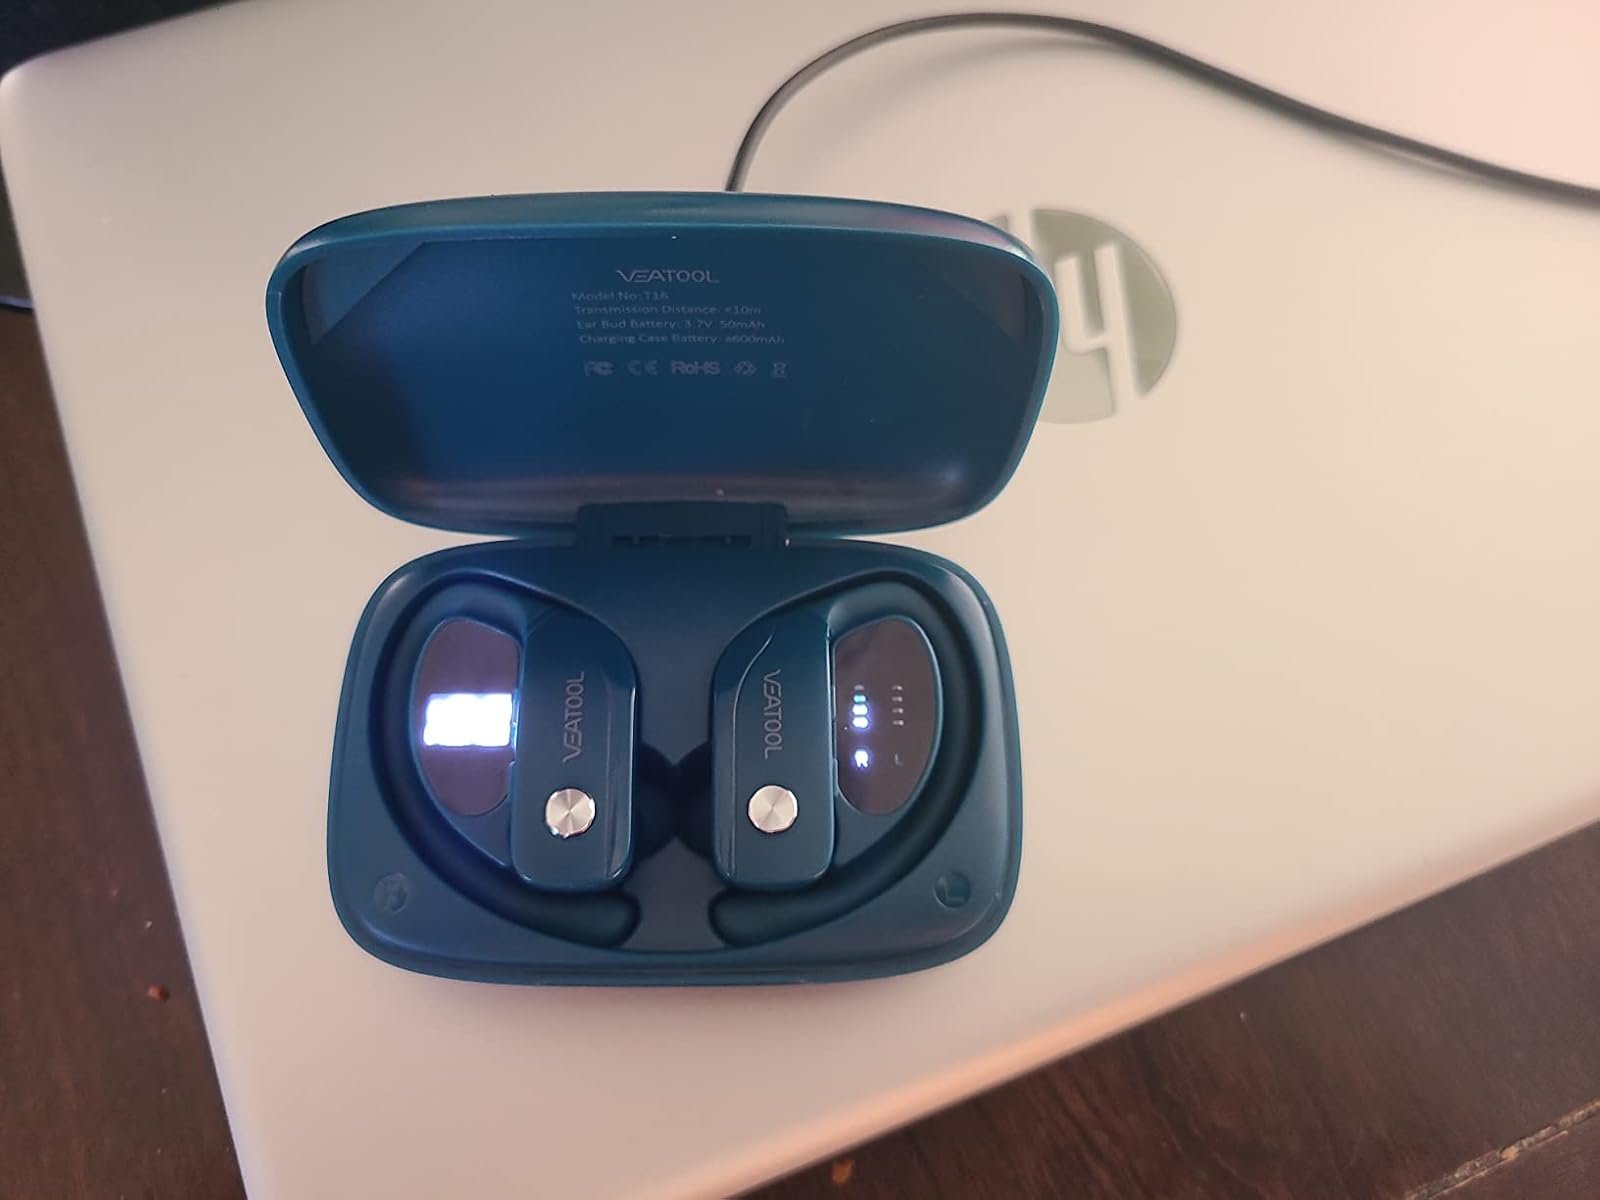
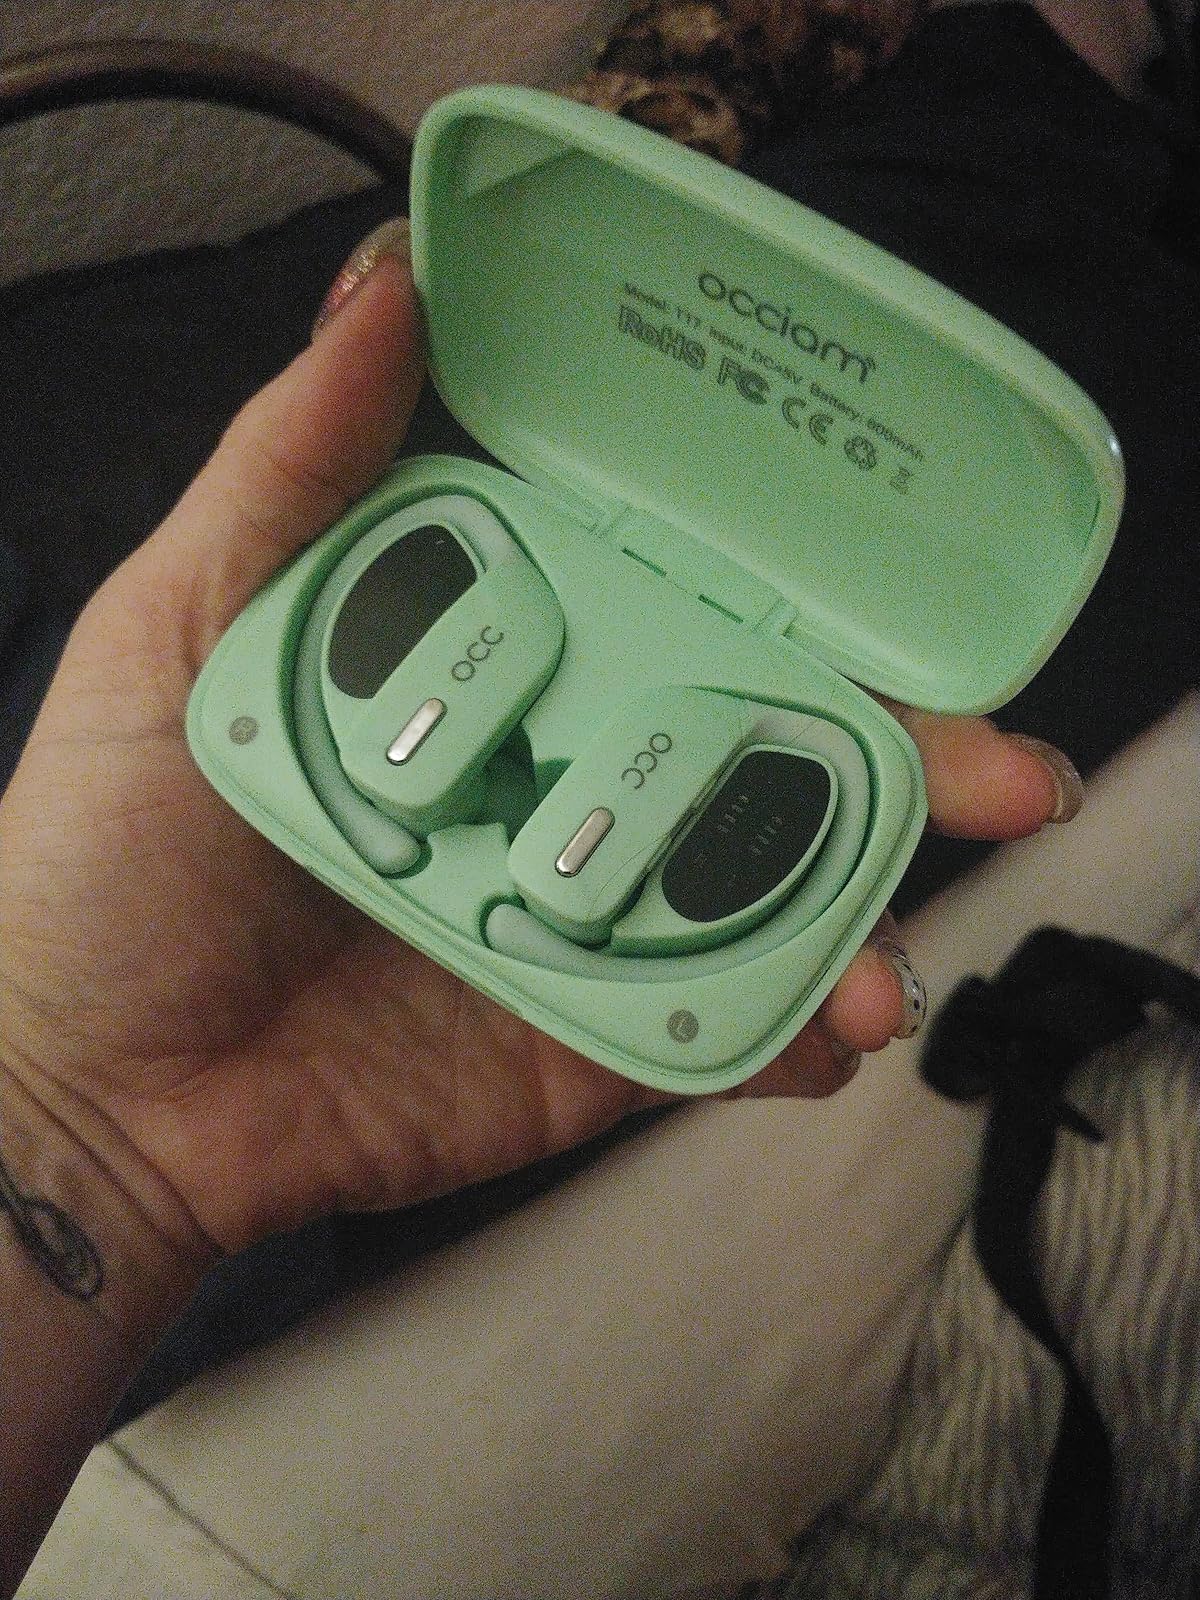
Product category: earbuds
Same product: no